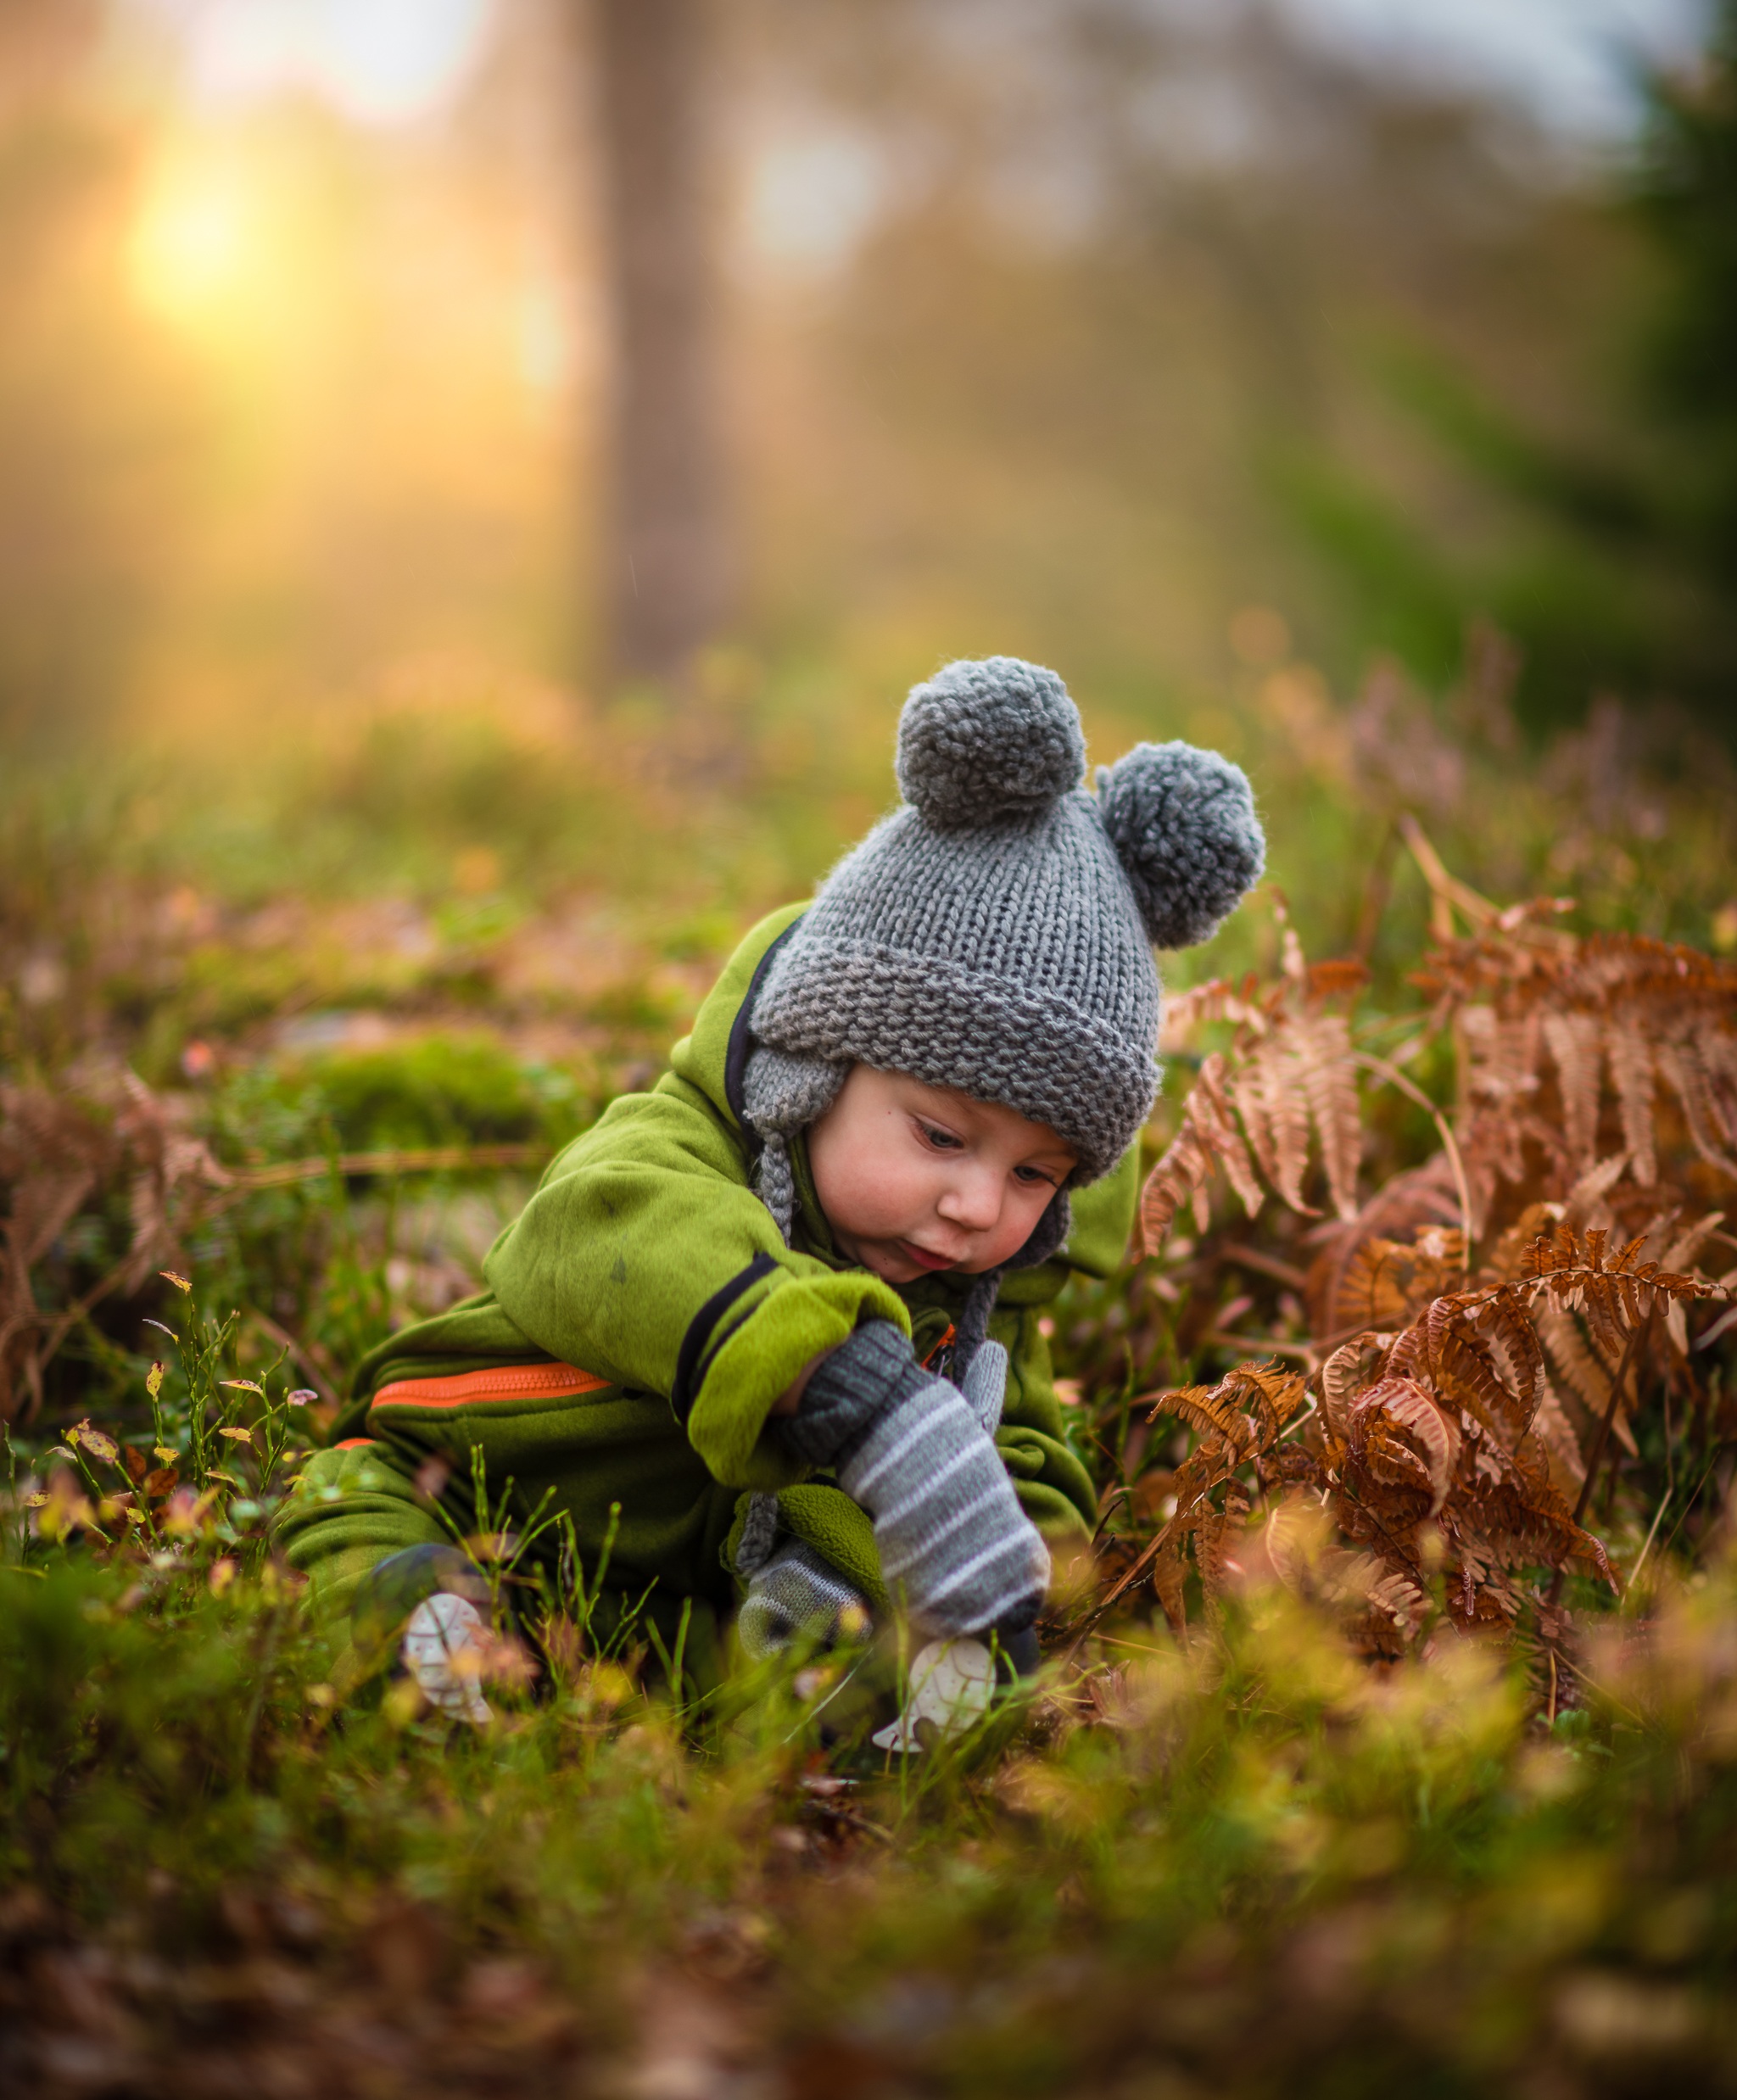
tree, nature, forest, grass, blur, leaf, fall, flower, kid, cute, wildlife, young, green, jungle, autumn, park, child, playing, leisure, jacket, baby, childhood, smile, close up, outdoors, fun, focus, happiness, toddler, little, joy, bonnet, woodland, habitat, enjoyment